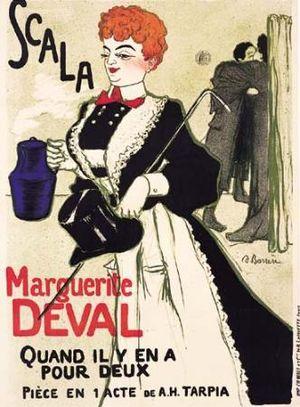
Marguerite Deval est une comédienne et chanteuse d'opérette française, née le 19 septembre 1866 à Strasbourg et morte le 18 décembre 1955 dans le 17e arrondissement de Paris.